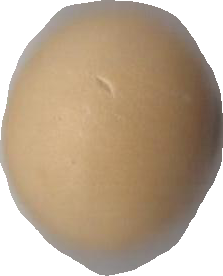
Variety: Grobogan